Answer in natural language. How many DogBeds are visible in the scene? Choose between the following options: 4, 0, 1, 2 or 3
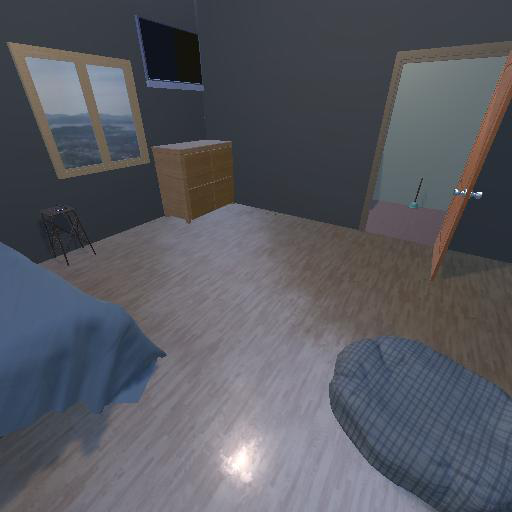
<answer>1</answer>